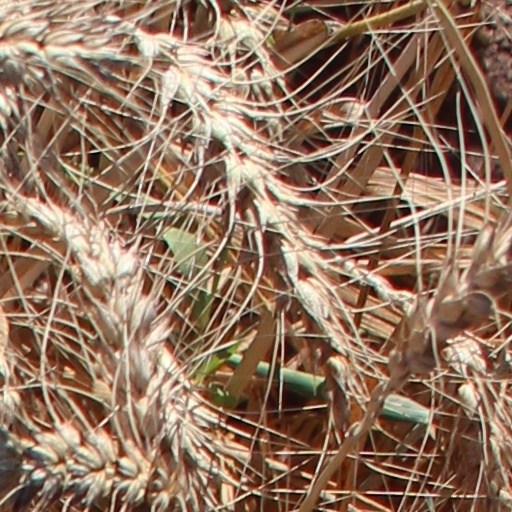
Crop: wheat